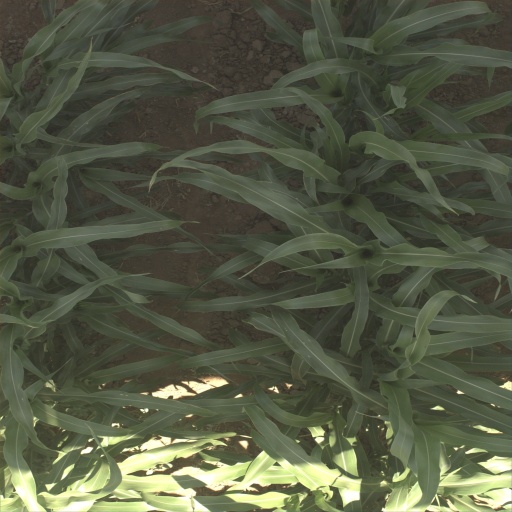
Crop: sorghum